Broadhalfpenny Down

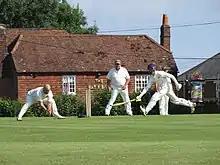
Dougie Henderson just makes his ground for Broadhalfpenny Brigands

When Nyren was out, he was confronted by Powlett and Dehaney who complained that he and Small had cost them their money. Nyren, disgusted with them, retorted: "Another time, don't bet your money against such men as we are."